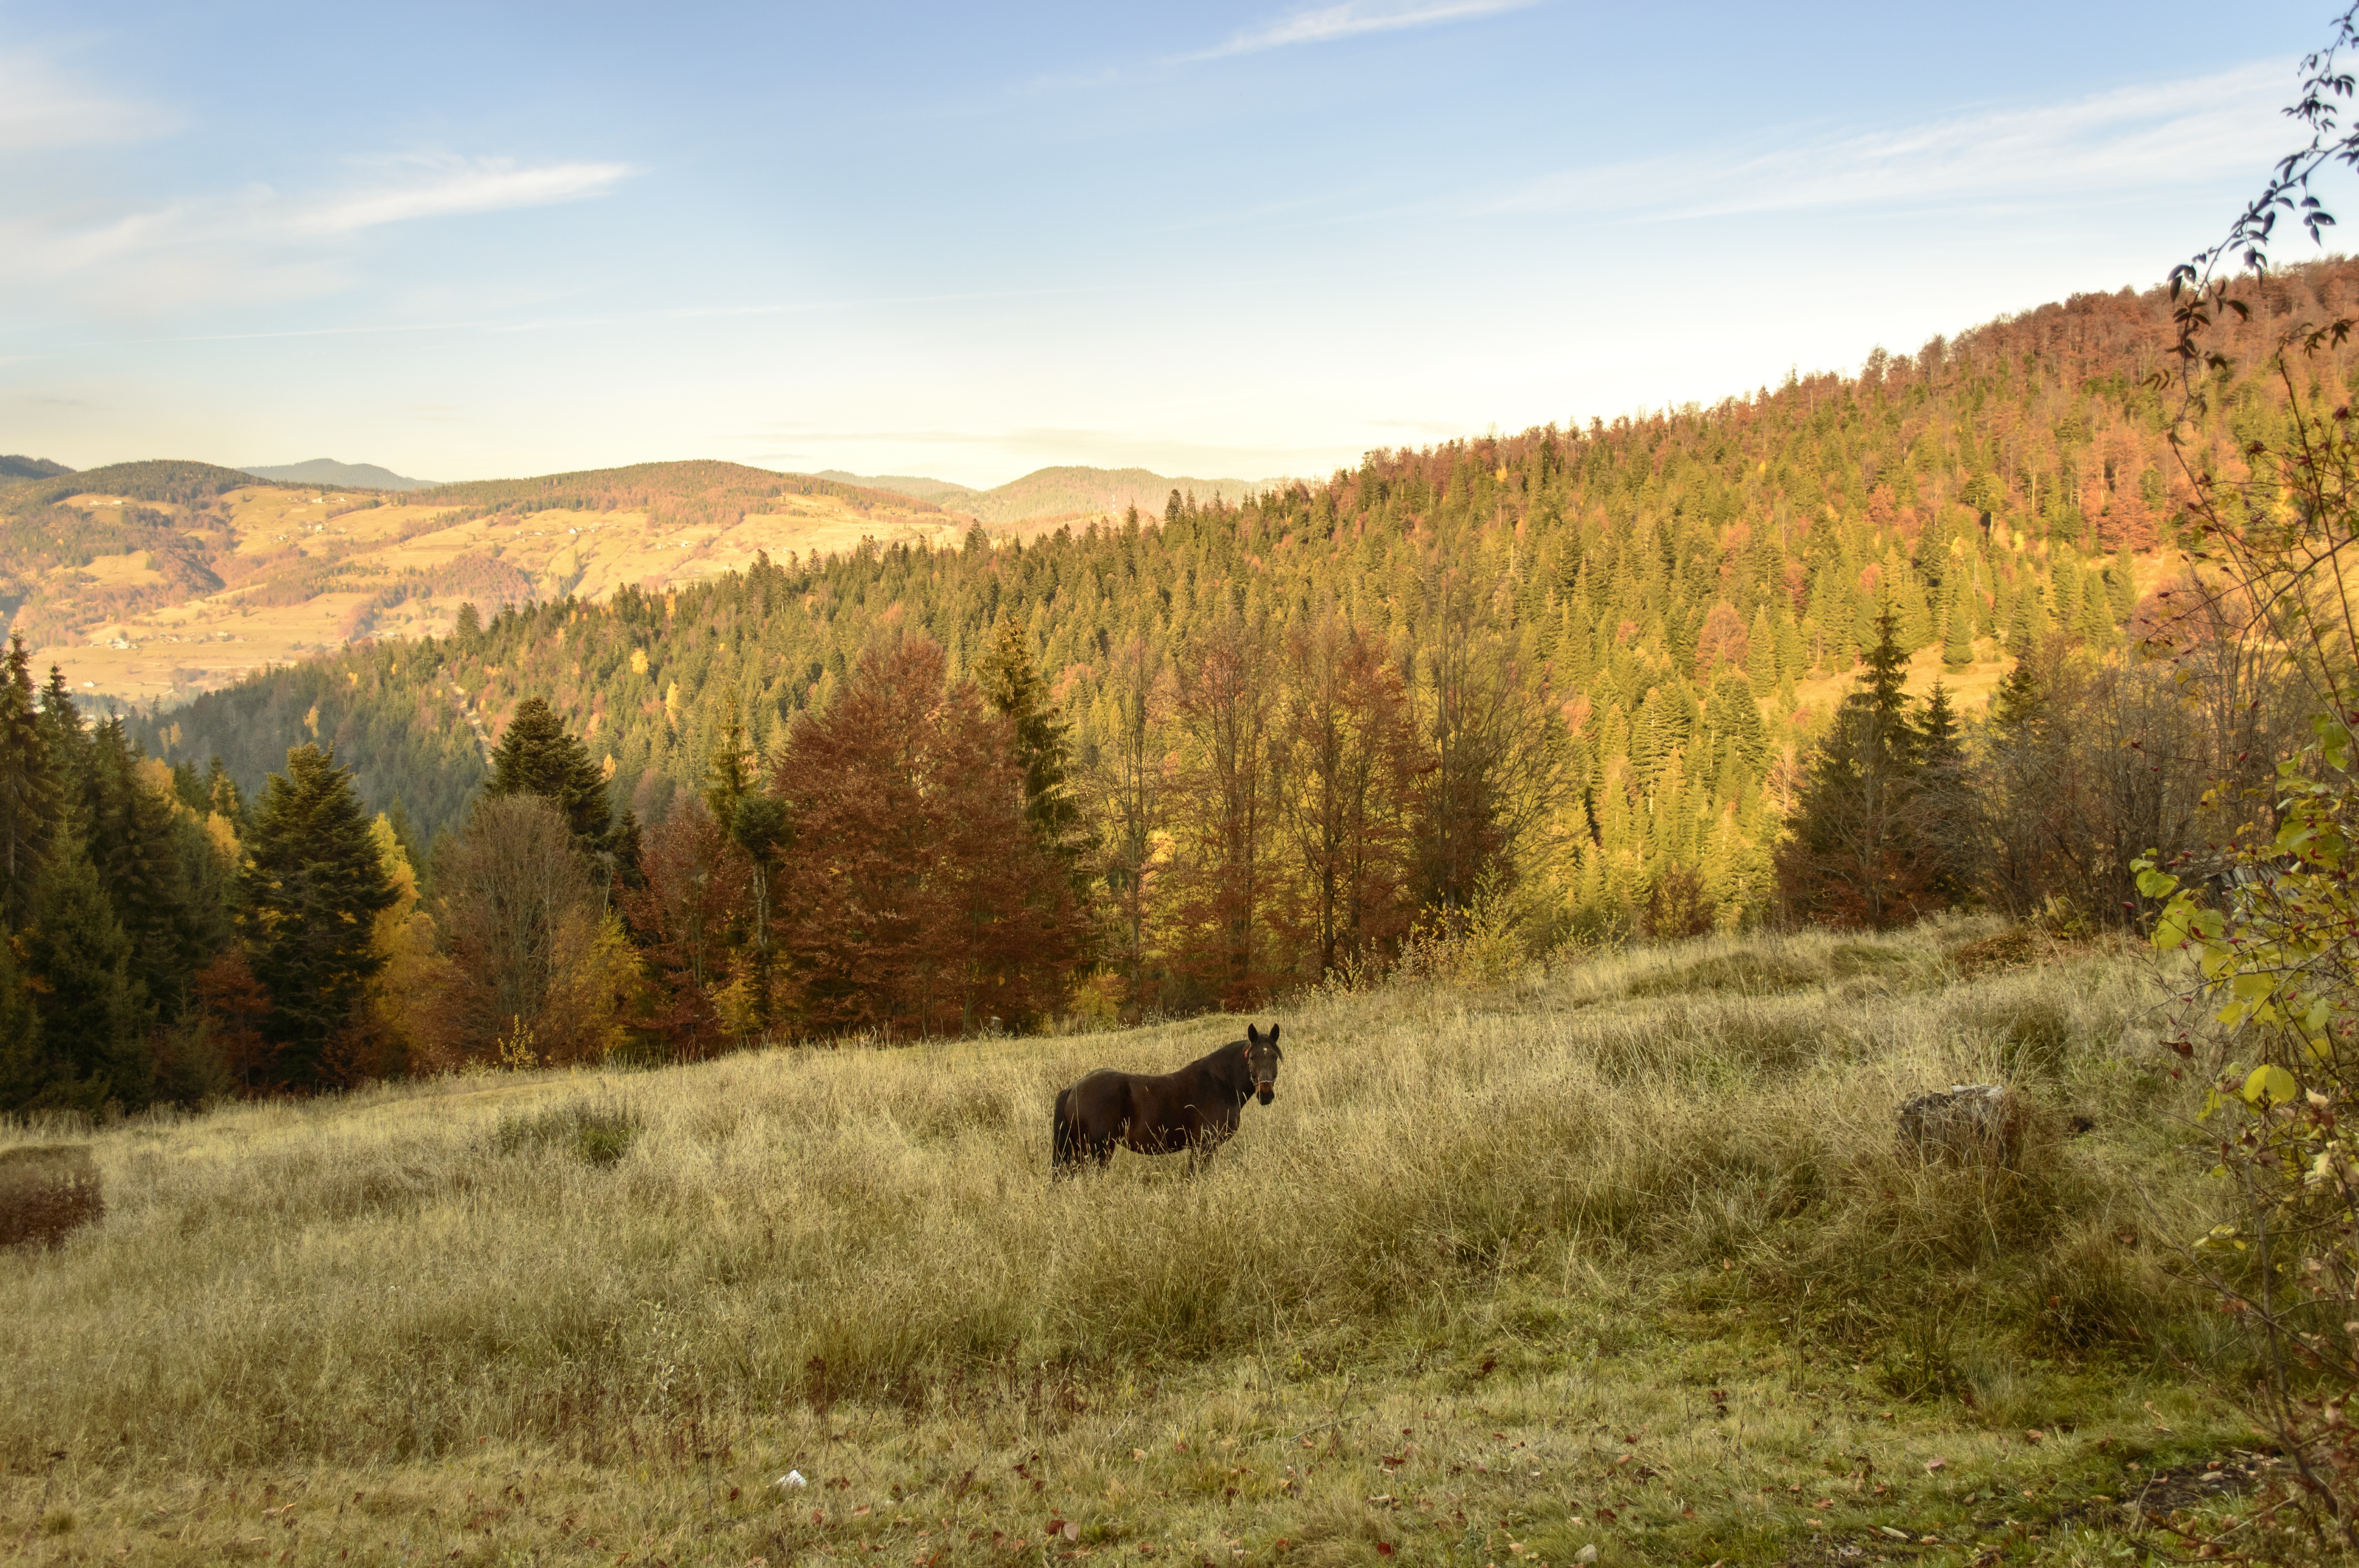
landscape, tree, nature, forest, grass, outdoor, wilderness, mountain, light, cloud, sky, trail, meadow, prairie, sunlight, morning, leaf, fall, hill, view, valley, country, travel, cliff, environment, rural, red, color, pasture, natural, autumn, scenery, weather, fresh, alpine, colorful, yellow, season, ridge, majestic, sunny, background, vivid, grassland, bright, plateau, serenity, beautiful, day, woodland, habitat, ecosystem, illumination, romania, tundra, rural area, apuseni, natural environment, mountainous landforms